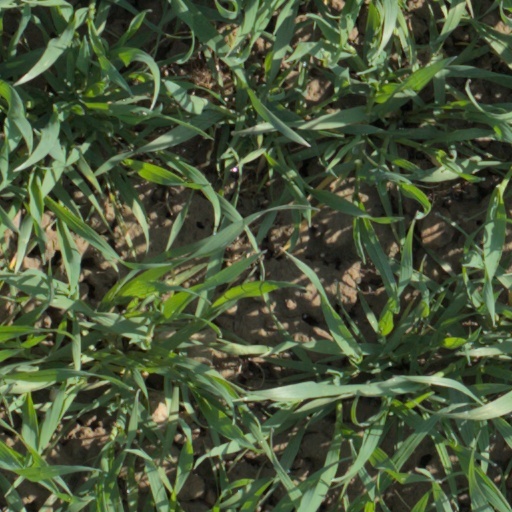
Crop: wheat